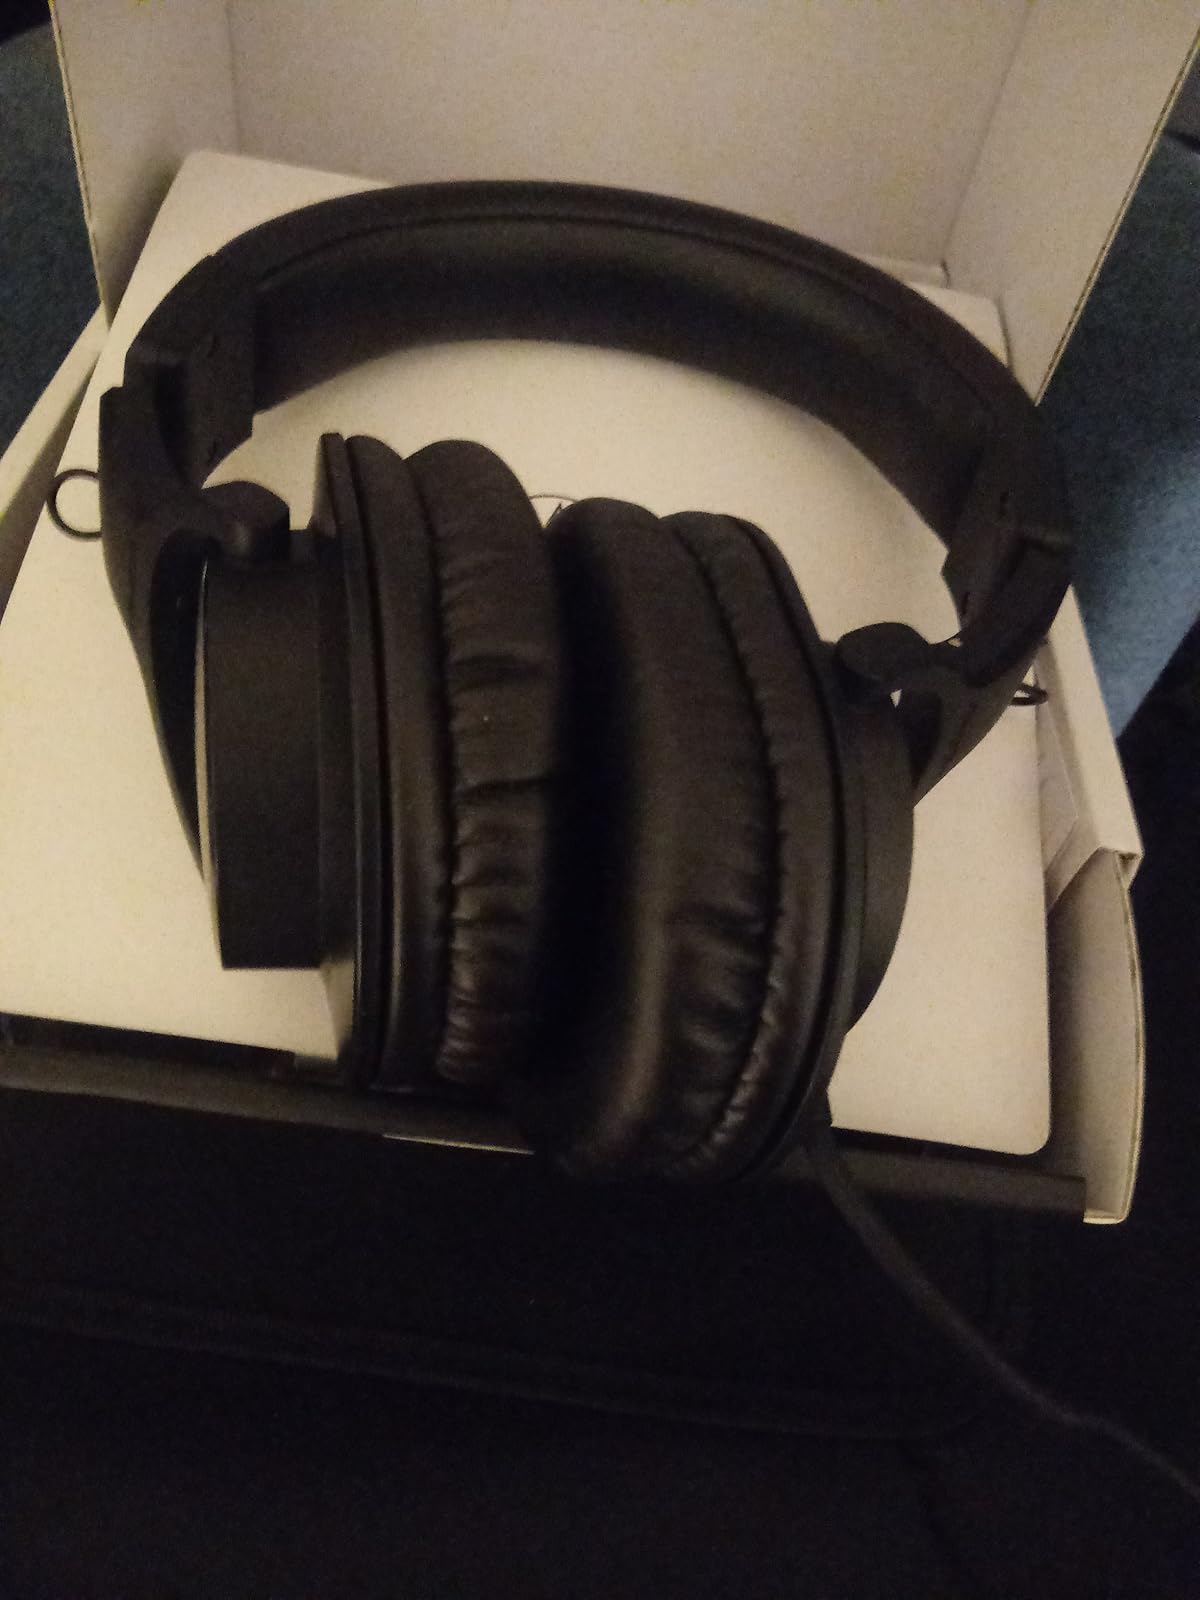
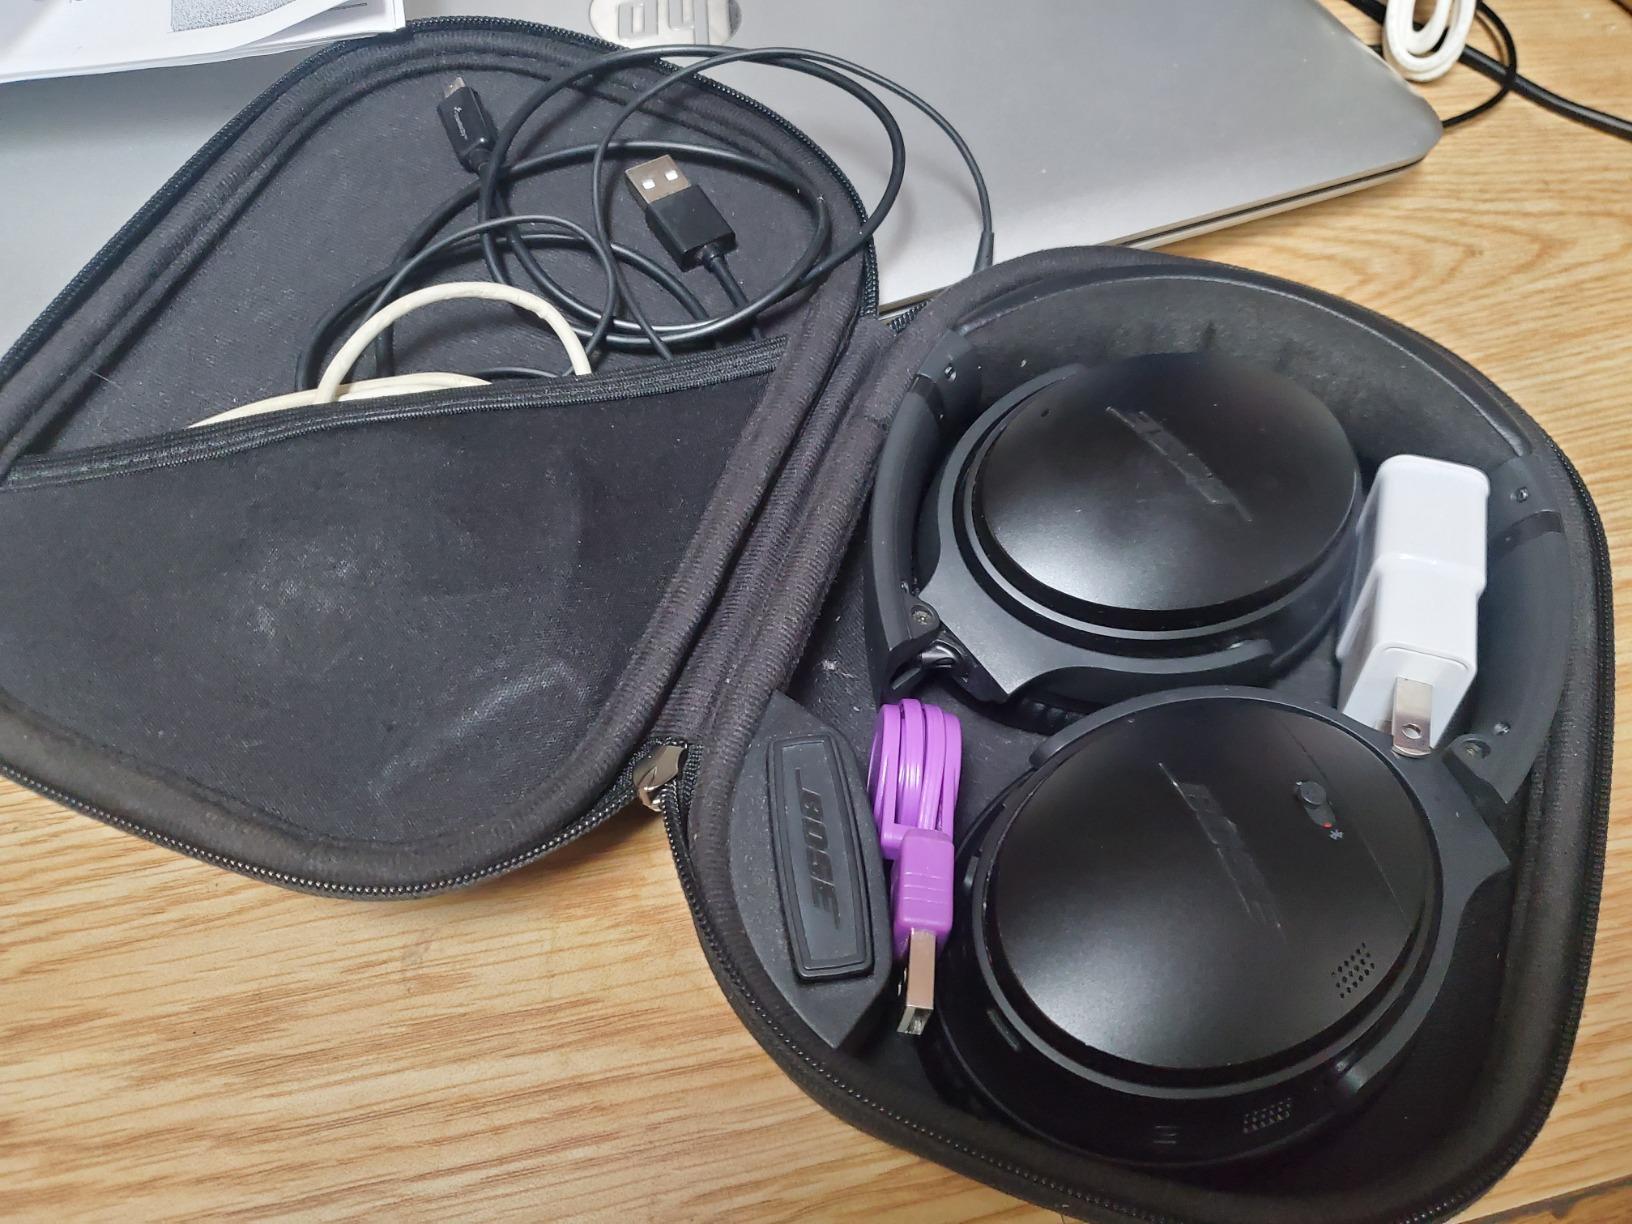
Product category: headphones
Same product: no